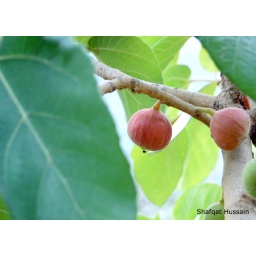
wild tree in Kashmir, fruit with lower stems